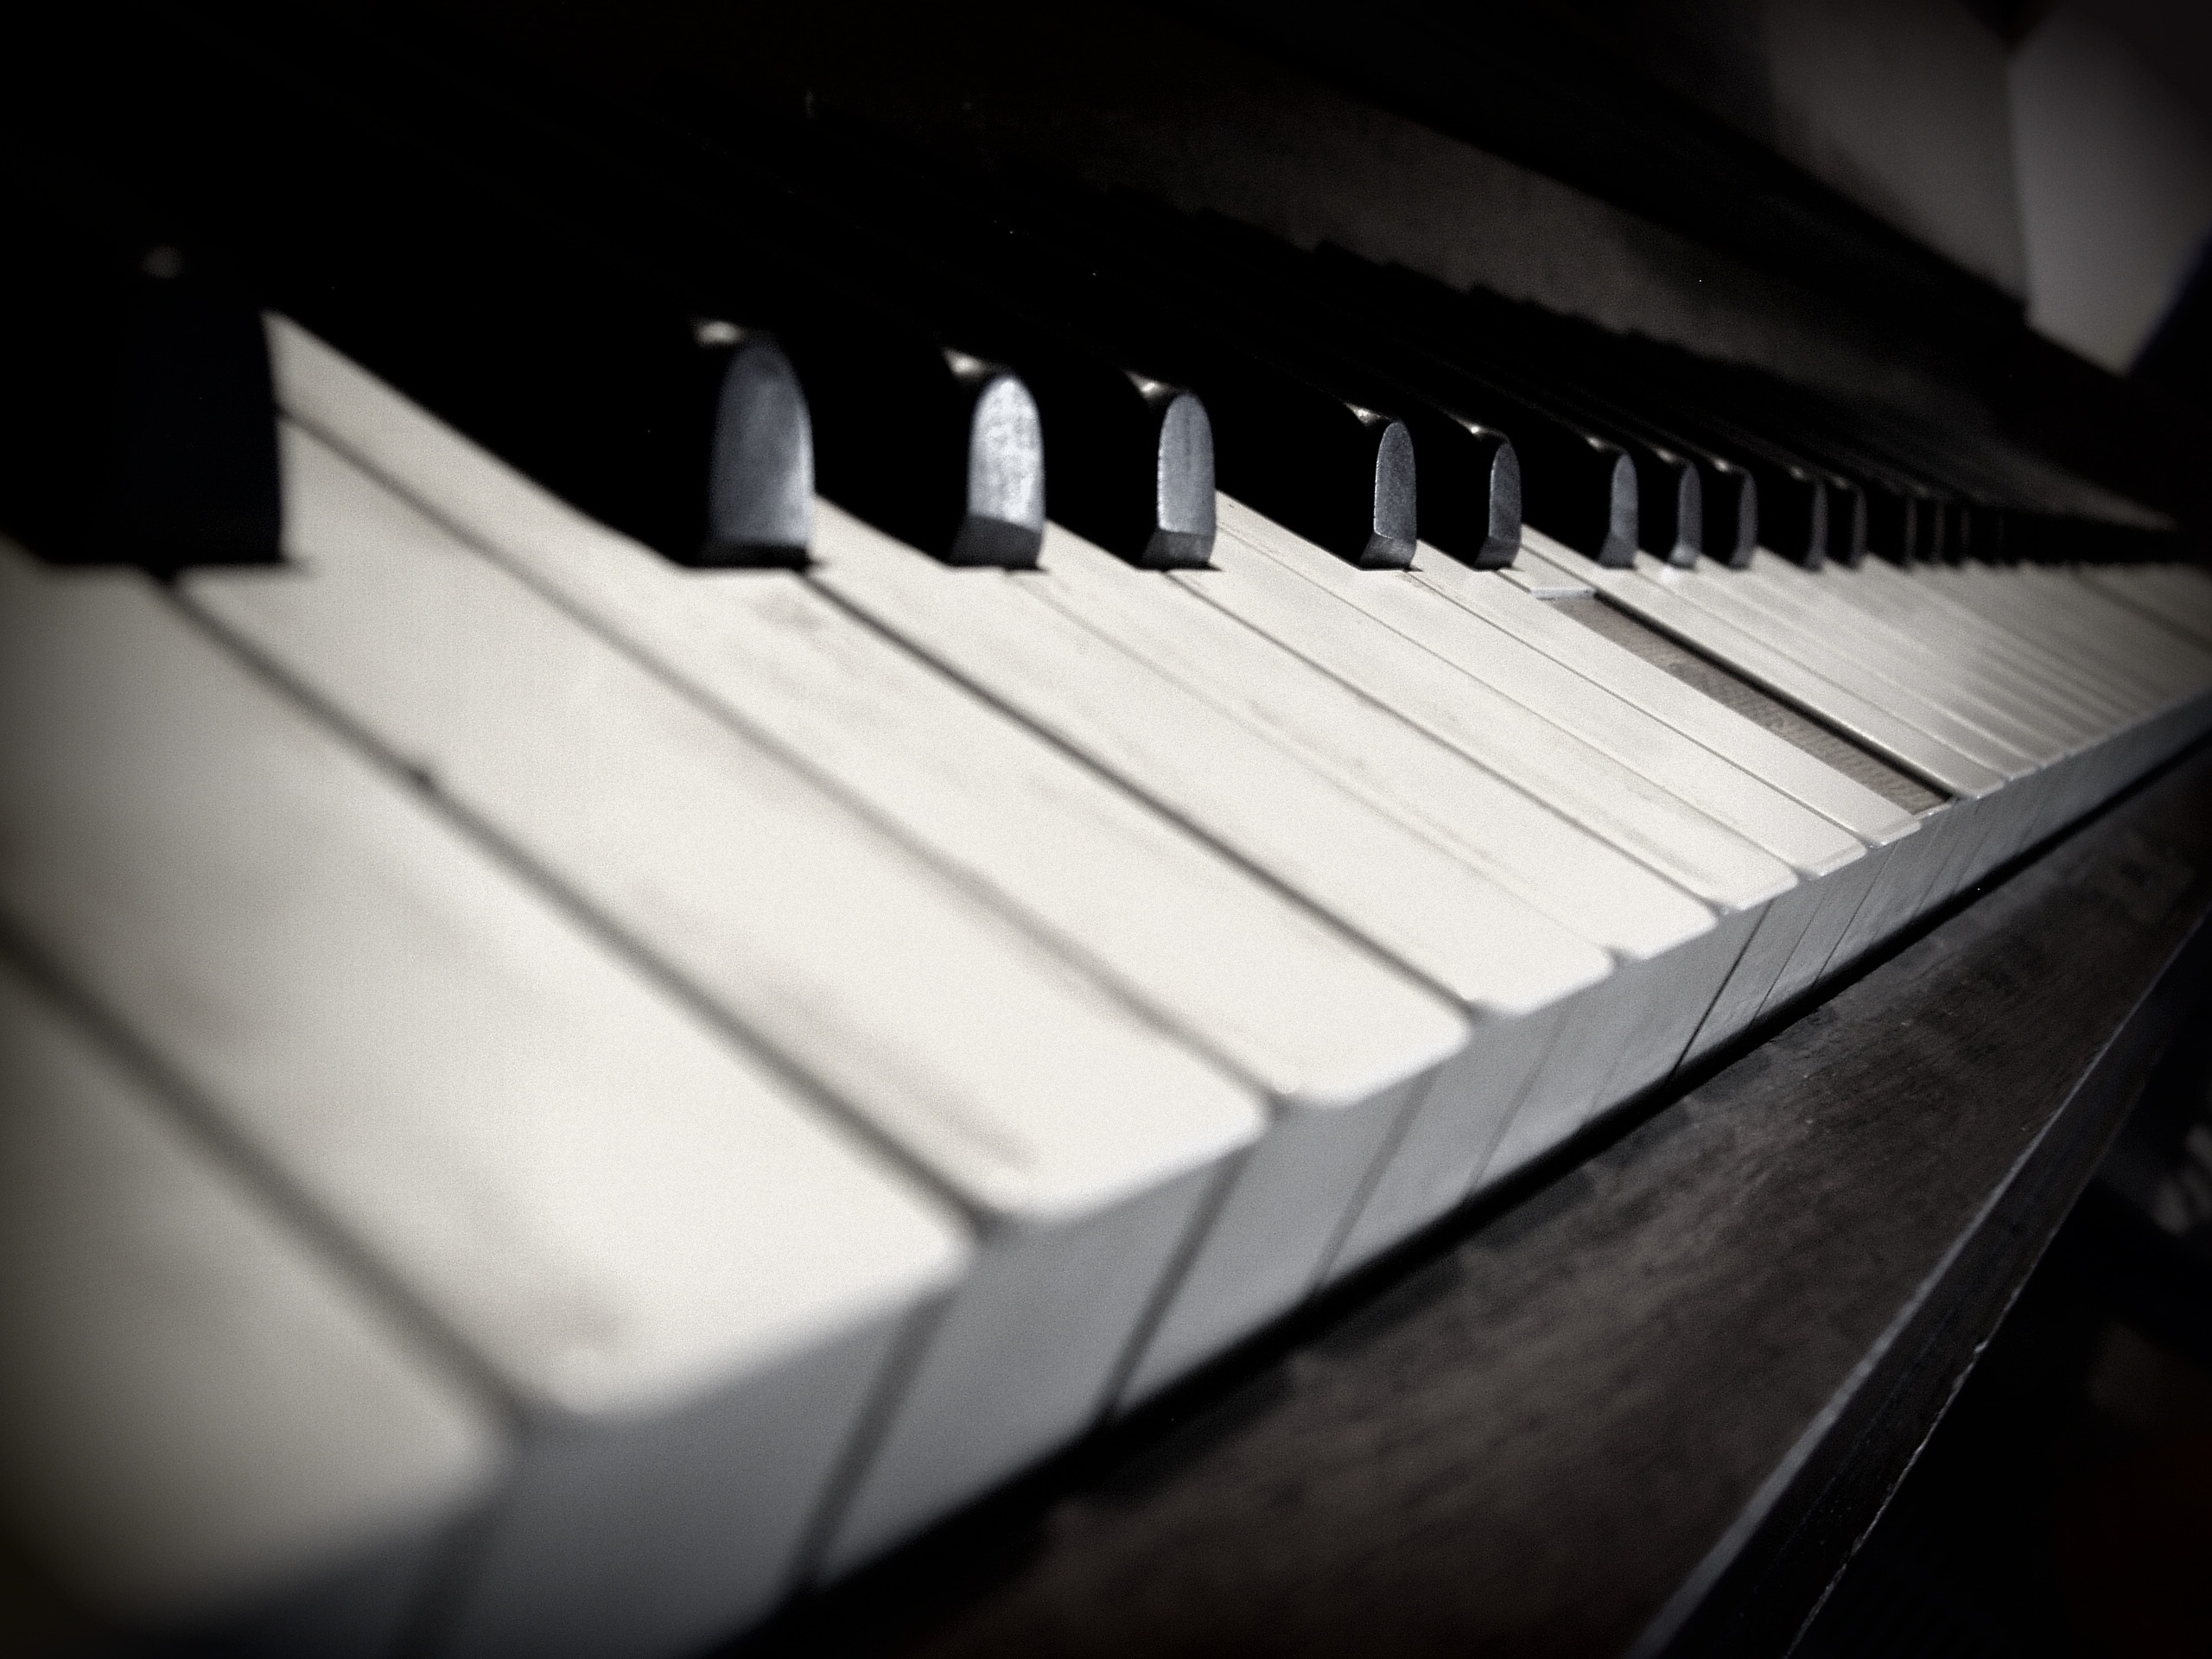
black and white, keyboard, technology, white, macro, piano, monochrome, musical instrument, pianist, monochrome photography, string instrument, automotive exterior, luxury vehicle, electronic device, musical keyboard, computer component, player piano, huden tool